Brumado

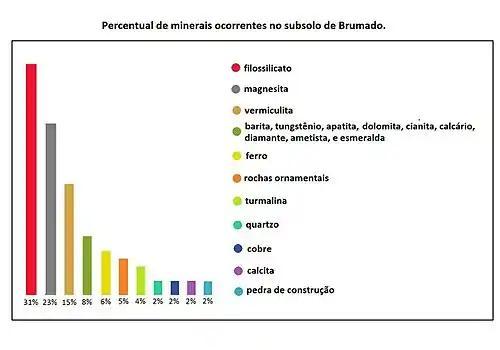

The Brumado municipality is part of the De Contas River basin and of the Do Antônio River sub-basin, which also includes the municipalities: Caculé, Rio do Antônio, Licínio de Almeida, Guajeru and Malhada de Pedras. The main drains of the Do Contas River basin are: Brumado River, São João River, Santa Maria Stream, Do Antônio River and Gavião River; The main tributaries of Antônio River are: Paiol River, Do Salto River and Do Quirino Stream. The Antônio River Basin has an area of 6,540 square kilometers. Two of the great tributaries are born in very different places: the Brumado River, affluent of the Contas, is born in the Saw of souls (Serra das Almas) and of Antônio River in General Saw (Serra Geral), in Licínio de Almeida municipality. In De Contas River is inserted the dam of Cristalândia Which supplies the city, and in Do Antônio River, the dam of the Antônio River, which supplied the urban population by 2010. Most rivers are temporary, such as Do Antônio River and São João River. The De Contas River Basin has annual precipitation between 700 and 800 mm, with little possibility of major floods. The average temperature is 22 °C. It is characterized by two biomes: Caatinga and Atlantic Forest (Mata Atlântica), which have suffered deforestation, to give way to agriculture and urbanization. It covers an area of 4 477.62 square kilometers. The municipality that most demands water from the basin is Jequié. The sub basin of the Do Antônio River has suffered over time with water degradation, due to the intense pollution of its waters, deforestation of the riparian forests and the excess of dams that are built. The main drainage of the sub basin, the river of the same name, has as its main function human supply, with minimum use for irrigation.